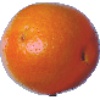
Label: Tangelo 1